Evangelical Church in Germany

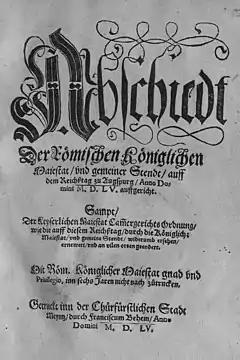
Front page of the Peace of Augsburg, which laid the legal groundwork for two co-existing religious confessions (Catholicism and Lutheranism) in the German-speaking states of the Holy Roman Empire.

From the Peace of Augsburg in 1555 to the end of the First World War and the collapse of the German Empire, some Protestant churches were state churches. Each (state or regional church) was the official church of one of the states of Germany, while the respective ruler was the church's formal head (e.g. the King of Prussia headed the Evangelical Church of Prussia's older Provinces as supreme governor), similar to the British monarch's role as the Supreme Governor of the Church of England.